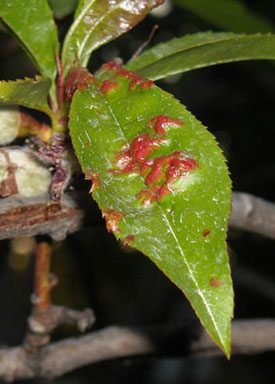
Plant: Peach
Disease: peach leaf curl